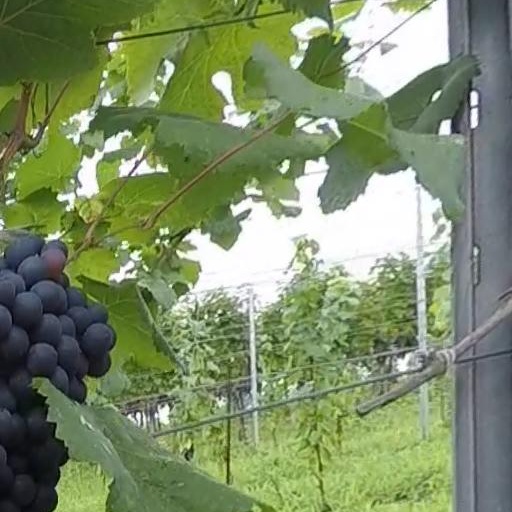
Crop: grape